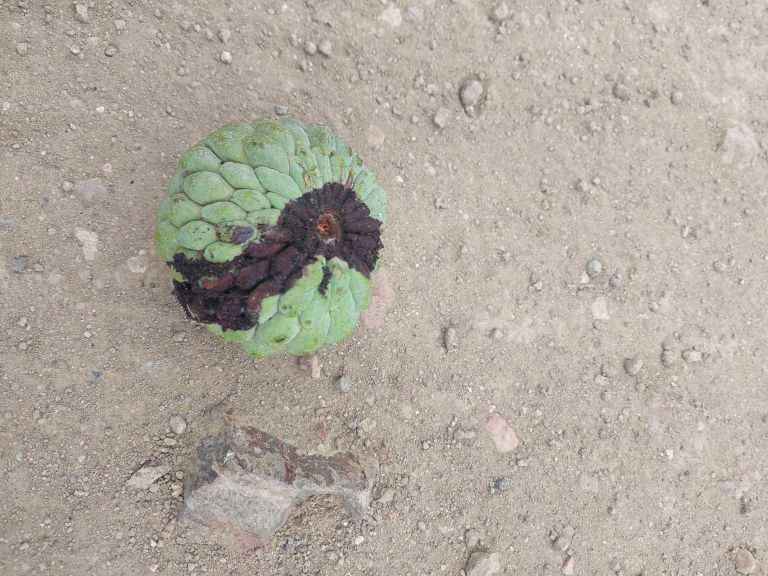
Disease label: Diplodia Rot